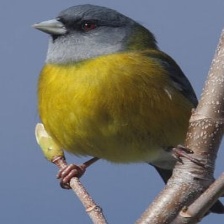
Species: PATAGONIAN SIERRA FINCH
Scientific name: PHRYGILUS PATAGONICUS
ImageNet parent category: house_finch